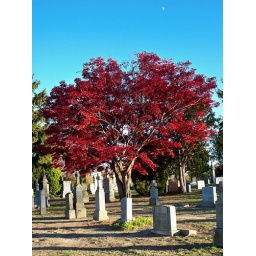
That little white speck in the sky is the moon. At St. John's Cemetery.